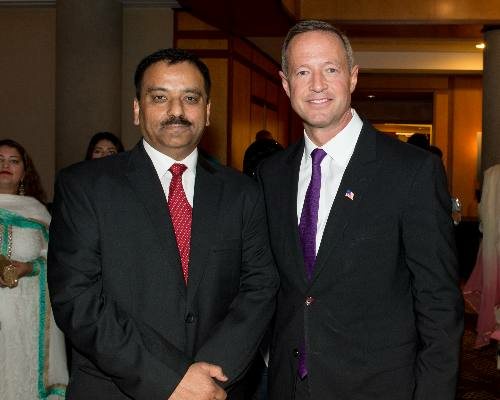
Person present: Yes